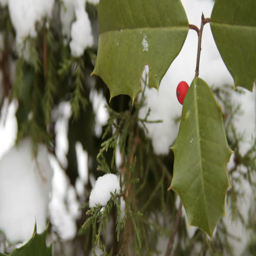
person leaves growing amongst a snow - covered pine .